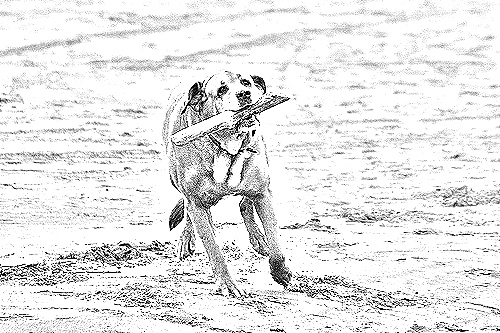
Portrait style: Sketch Portrait